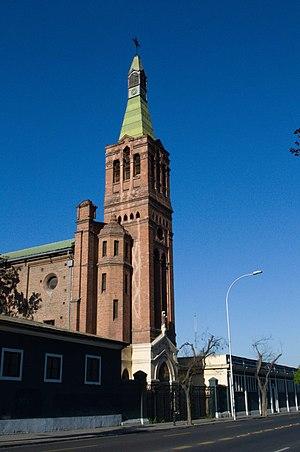
L'église du Très-Saint-Sacrement est une église catholique sise dans le centre-ville de Santiago du Chili de style néogothique. Elle appartient à la gendarmerie du Chili et a été inscrite aux monuments historiques en 1986.